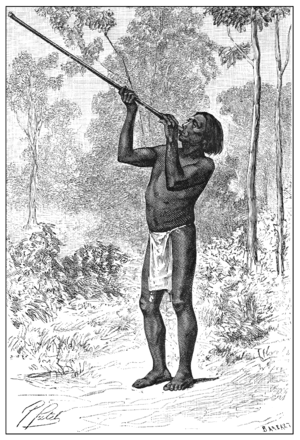
L'Expédition Orénoque-Amazone est une célèbre expédition ethnographique qui a été menée en Amérique du Sud sous la direction d'Alain Gheerbrant de 1948 à 1950, à laquelle ont également participé Pierre-Dominique Gaisseau, Jean Fichter, et Luis Saenz. Cette entreprise avait pour but la traversée de la sierra Parima située sur le plateau des Guyanes, et la rencontre des populations amérindiennes locales : Guaharibo, Maquiritare, Piaroa, Puinave. Elle prend son nom des fleuves Orénoque et Amazone, dont elle visait la jonction.